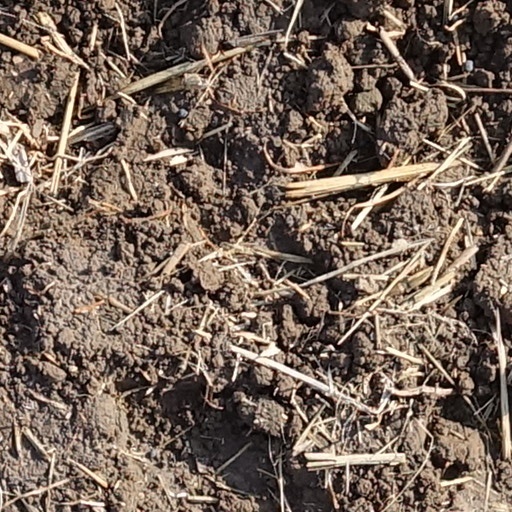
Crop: wheat